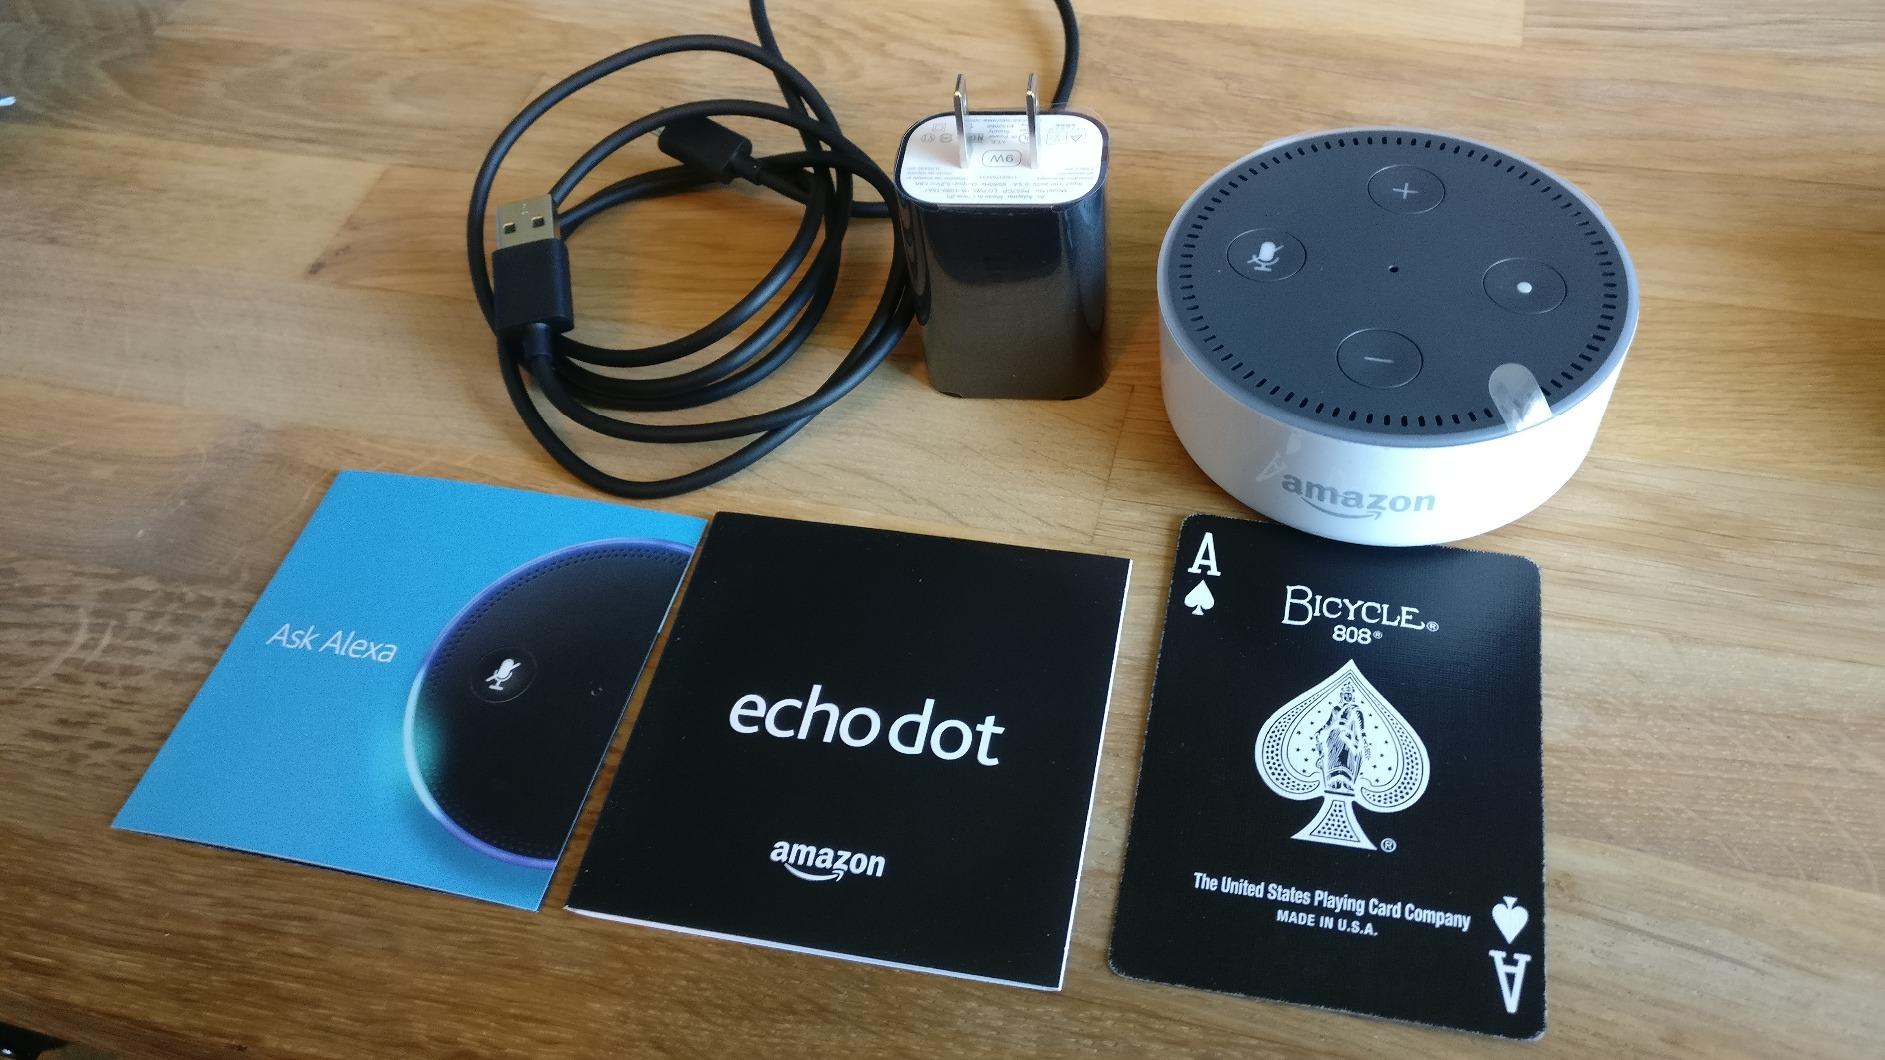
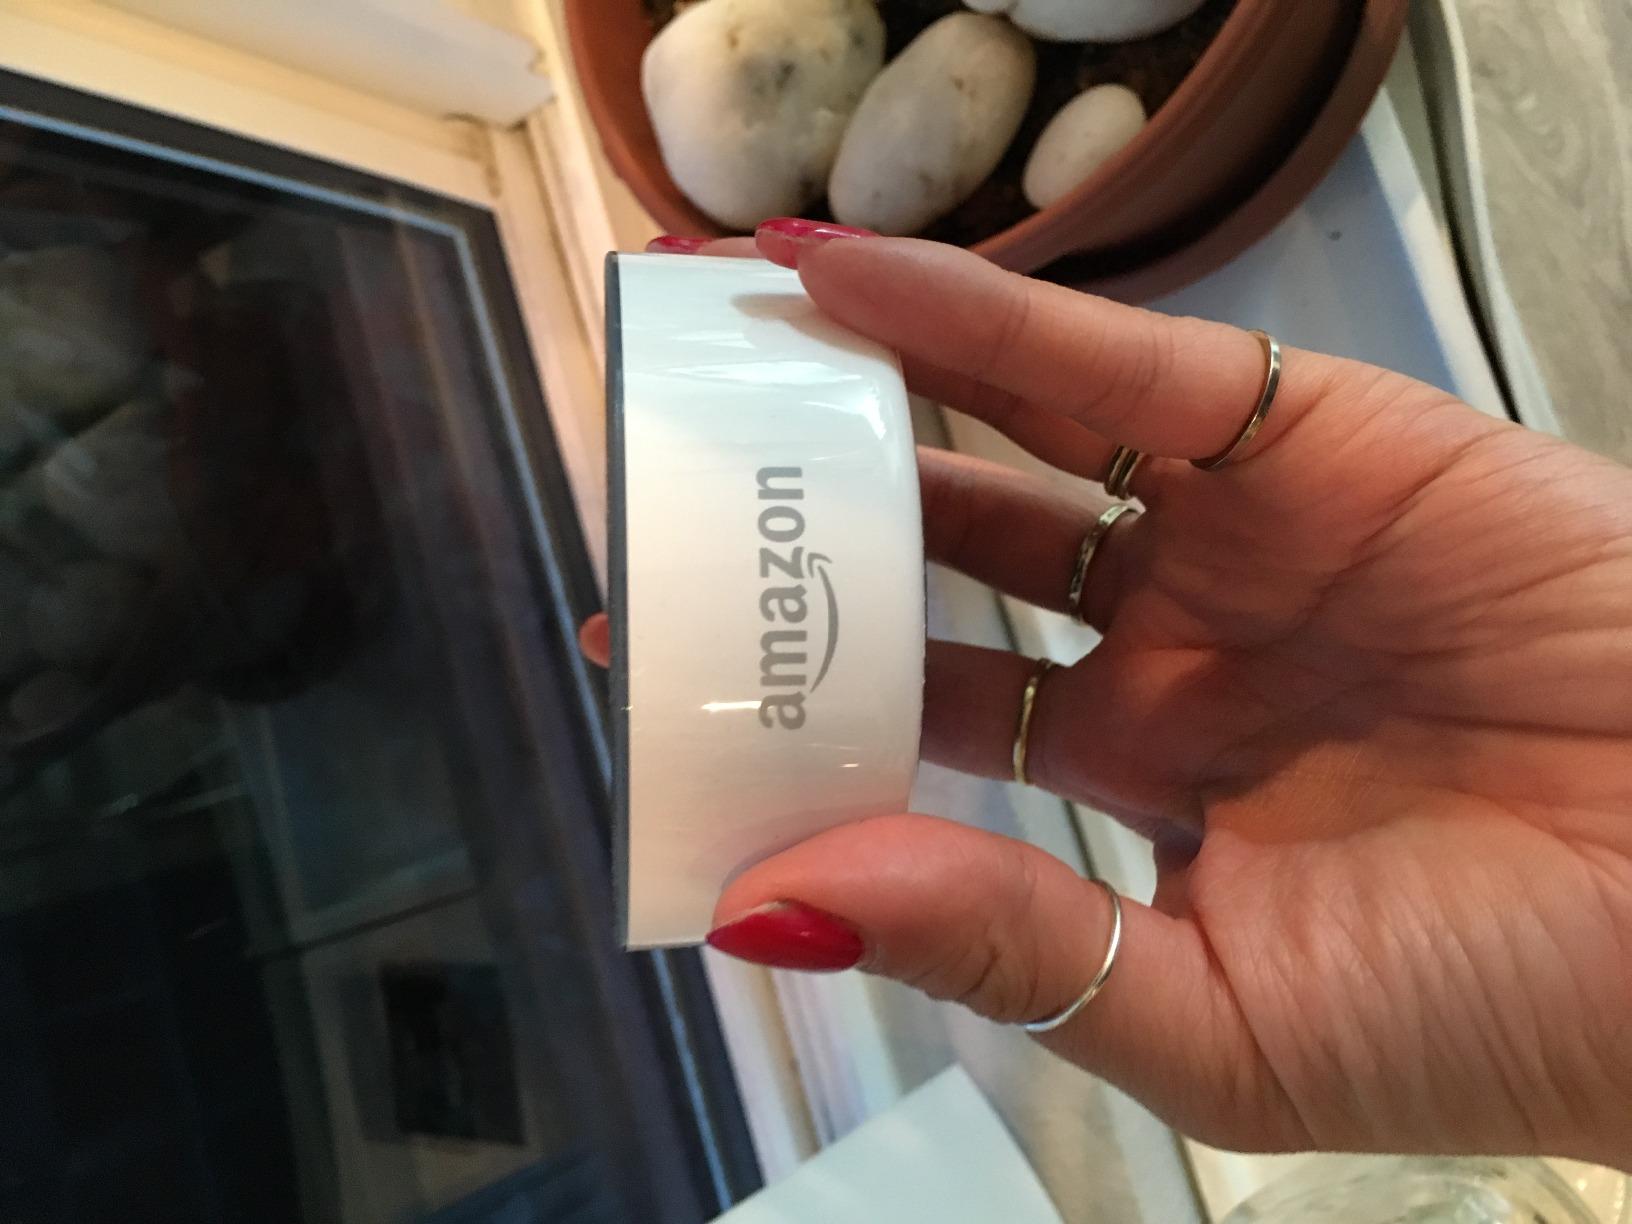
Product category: speaker
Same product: yes